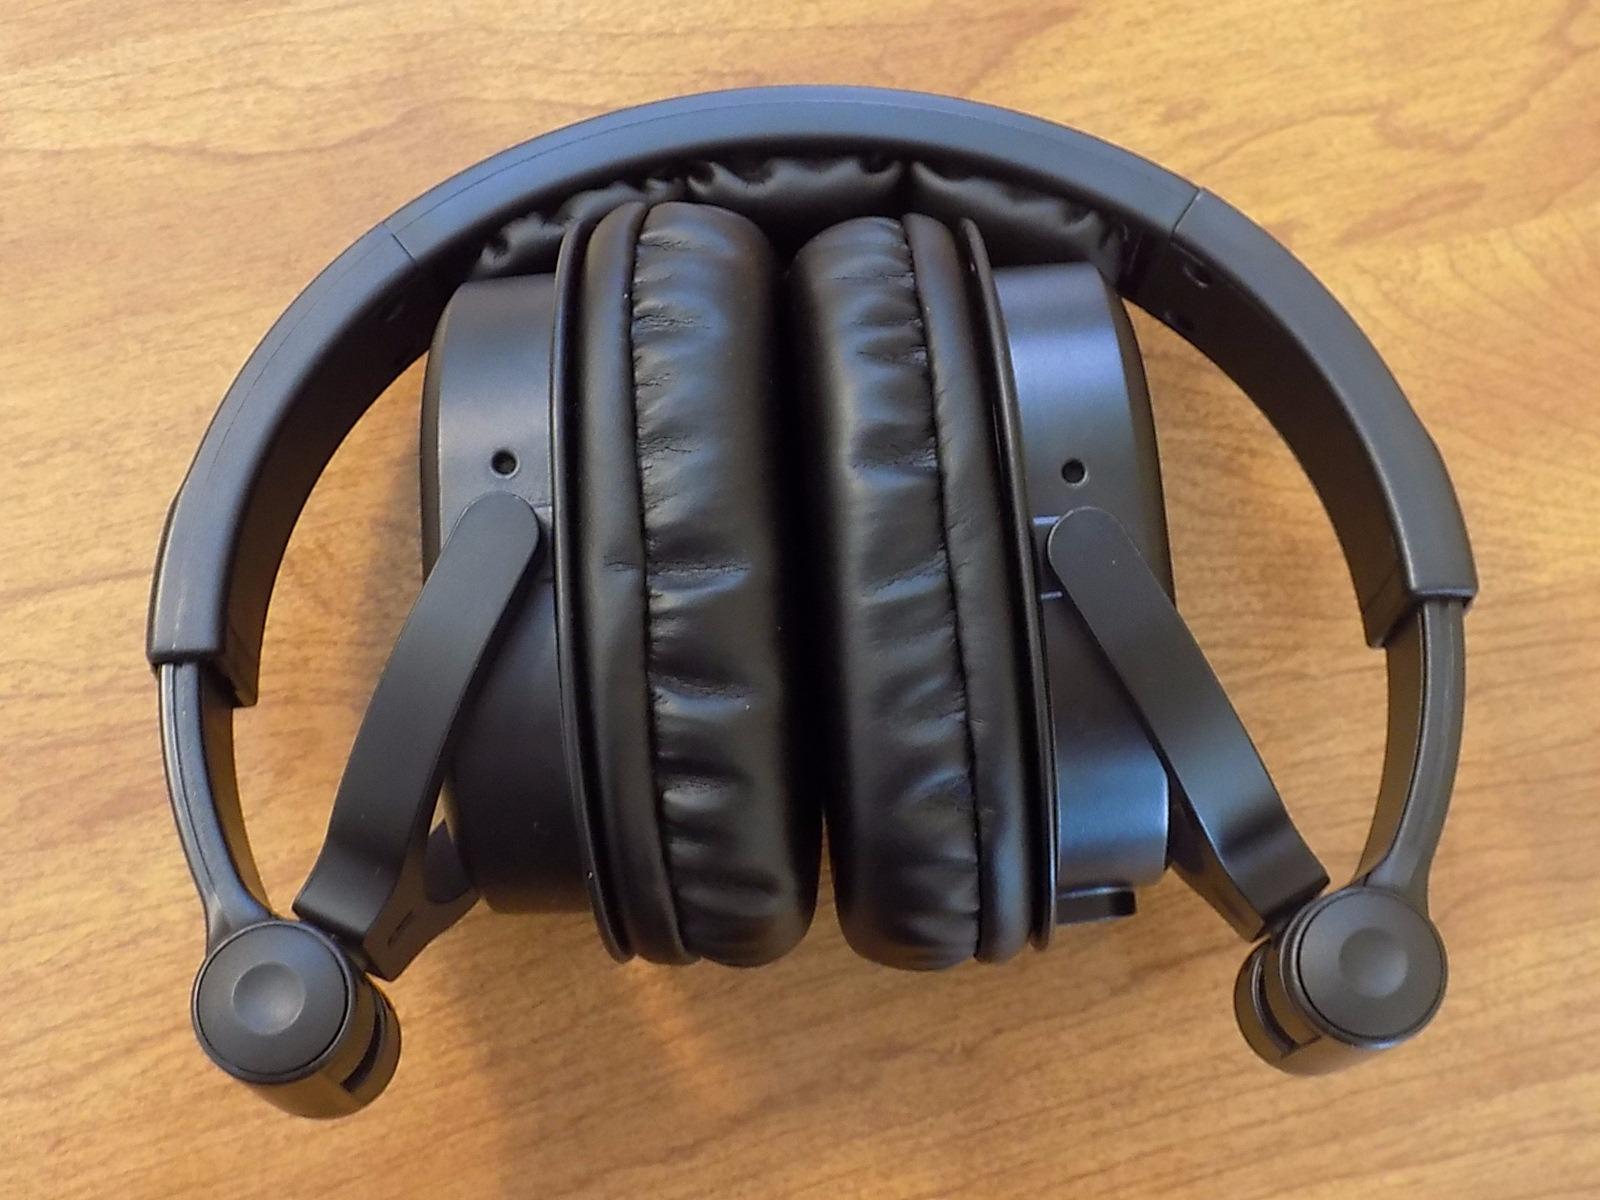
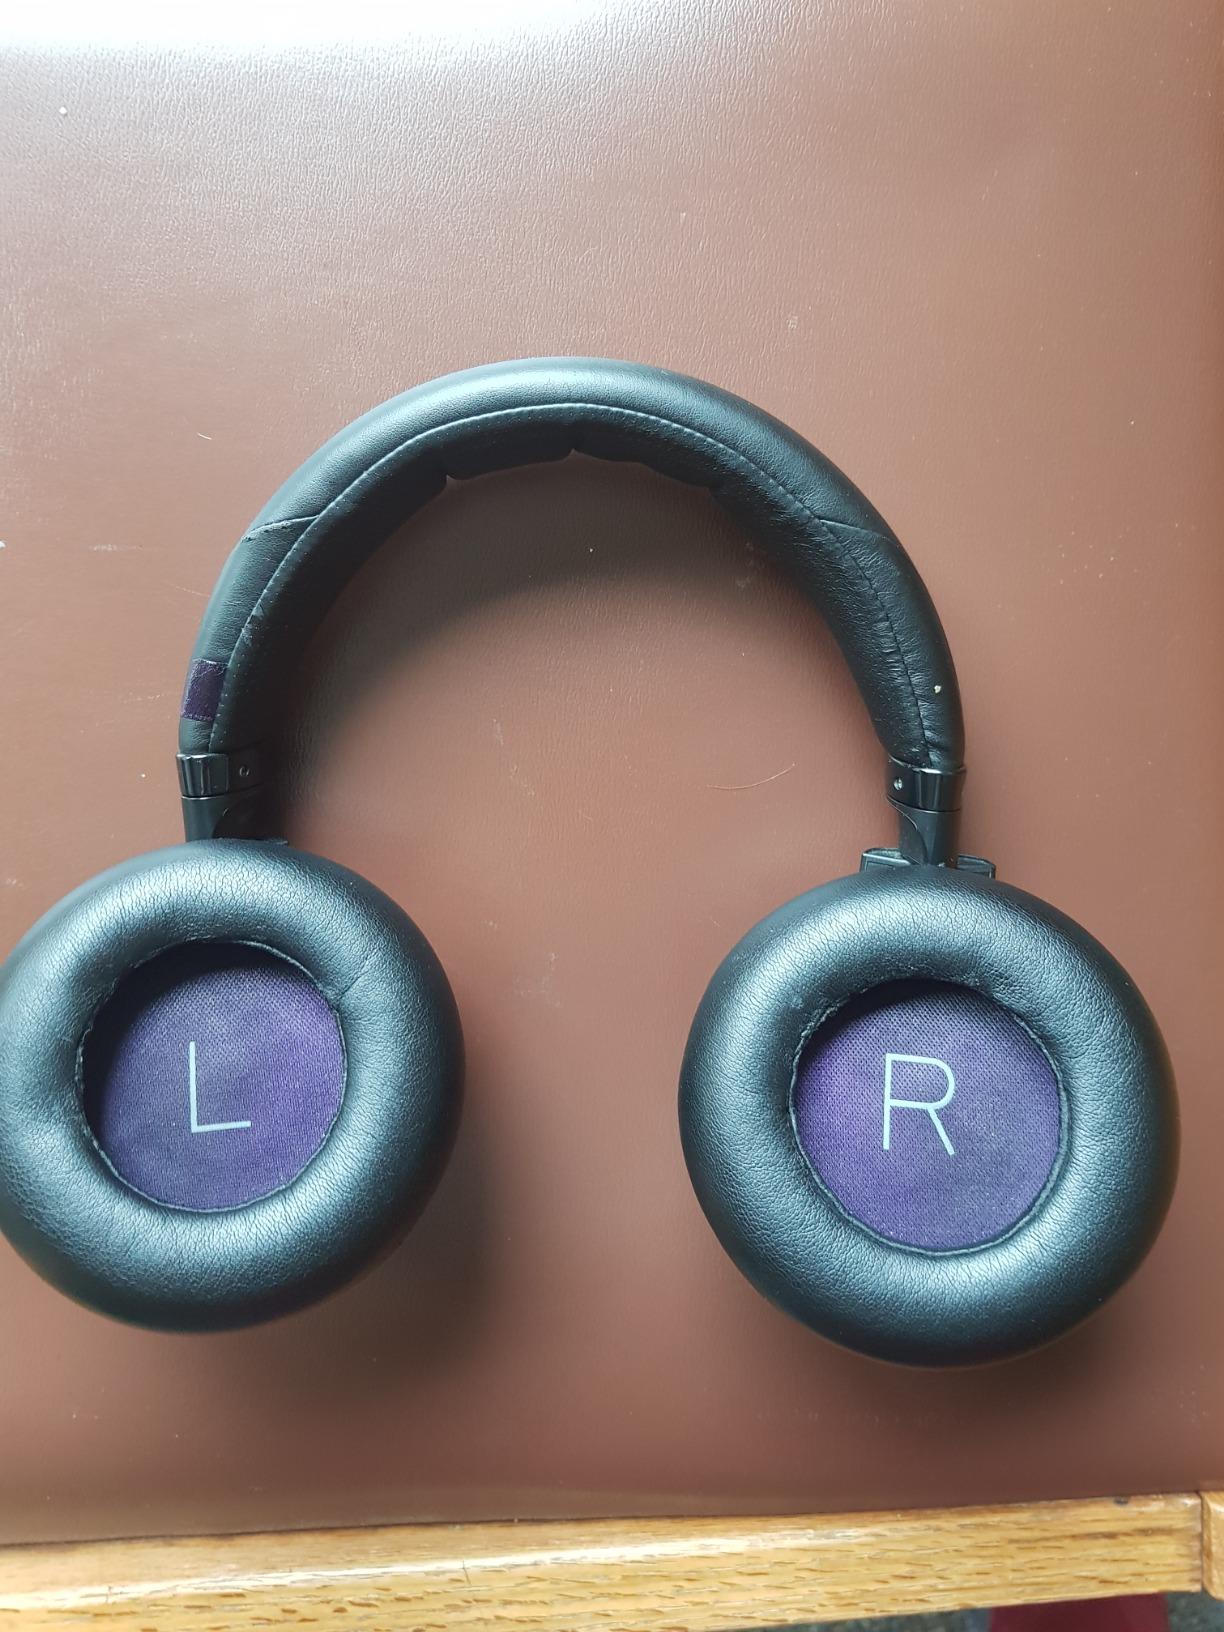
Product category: headphones
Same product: no